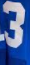
Number: 3